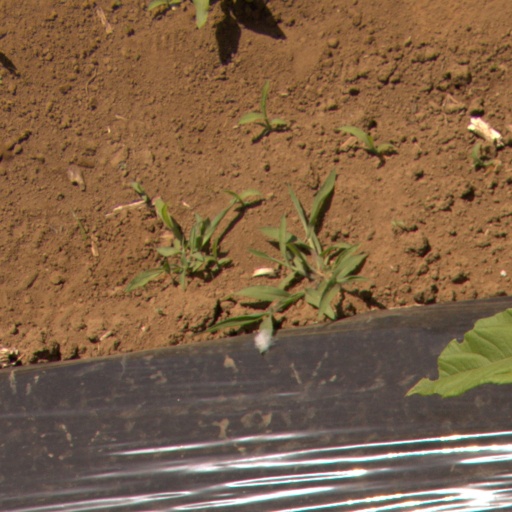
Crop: Jerusalem artichoke